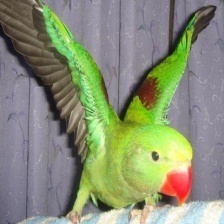
Species: ALEXANDRINE PARAKEET
Scientific name: PSITTACULA EUPATRIA